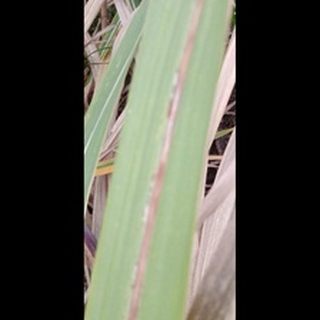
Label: sugarcane_red_rot